Fort Washita

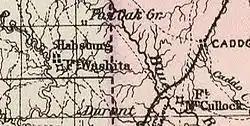
1887 map of Fort Washita and Hatsboro(Hatsburg)

When the Mexican–American War began in May 1846 activity increased dramatically at Fort Washita. As a United States military post near Texas the fort served as a staging point for the war. Traffic on the Texas Road heading south increased during and after the war. During the war years the average garrison of 150 troops increased to almost 2000 troops. During this era Fort Washita served as the site of the Choctaw and Chickasaw Indian Agencies. The Mexican–American War ended with the Treaty of Guadalupe Hidalgo, signed on February 2, 1848.